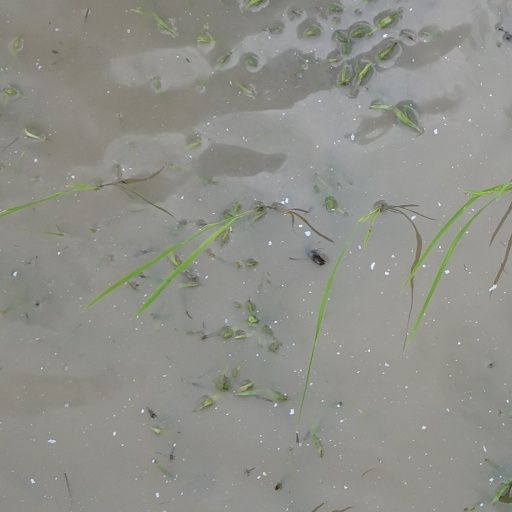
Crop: rice